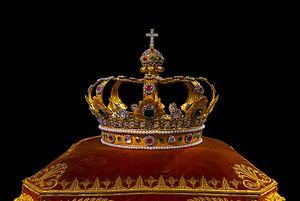
La couronne des Rois de Bavière, par Marie-Étienne Nitot (1750-1809), joaillier, Jean-Baptiste Leblond et Martin-Guillaume Biennais (1764 - 1843), orfèvres. Paris, 1806-1807. Schatzkammer, Residenz, Munich, Bavière, Allemagne.
Cette page donne les armoiries des princes de la maison de Wittelsbach.
Martin-Guillaume Biennais est un orfèvre français.